Soligny-la-Trappe

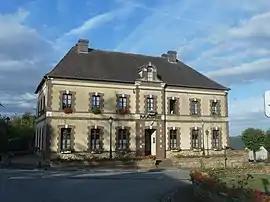
The town hall in Soligny-la-Trappe

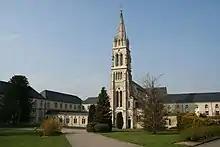
Notre-Dame de La Trappe Abbey

Soligny-la-Trappe is a commune in the Orne department in north-western France.